Holtz Site

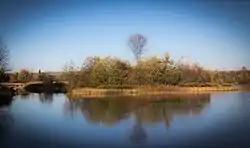

The Holtz Site, designated 20AN26 is an archaeological site located near Bellaire, Michigan. It is located on a former island in the Intermediate River near Bellaire, Michigan. The site is surrounded by low, swampy areas.